Kevin James

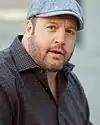
James in 2011

Kevin George Knipfing (born April 26, 1965), known professionally as Kevin James, is an American comedian and actor. He began his career by performing stand-up comedy at clubs on Long Island in the 1980s. He rose to prominence for his portrayal of Doug Heffernan on the CBS sitcom "The King of Queens" (1998–2007), for which he received the nomination for Primetime Emmy Award for Outstanding Lead Actor in a Comedy Series in 2006.